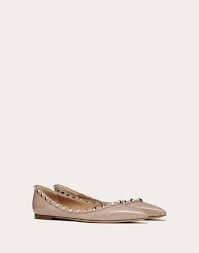
Label: Ballet Flat